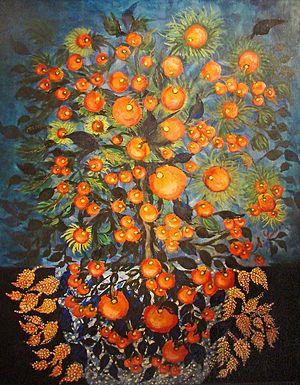
Dina Vierny, née Dina Aïbinder le 25 janvier 1919 à Chișinău, en Bessarabie alors roumaine, et morte le 20 janvier 2009 à Paris, est une collectionneuse d'art française qui fut modèle, pour plusieurs peintres mais principalement pour Aristide Maillol.